Marcinelle school

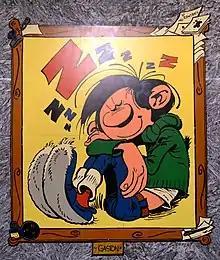
Gaston Lagaffe: even when characters are asleep, there is an impression of movement

Stylistically, the Marcinelle school is a mix of cartoonish and realist, and is also sometimes called "comic-dynamic" ("comic" here refers to "comical", not the medium). It is often cited in books in opposition to Hergé's "ligne claire" style. Though these two styles have much in common, Marcinelle school is all about conveying the impression of movement, while "ligne claire" tends to be more schematic.